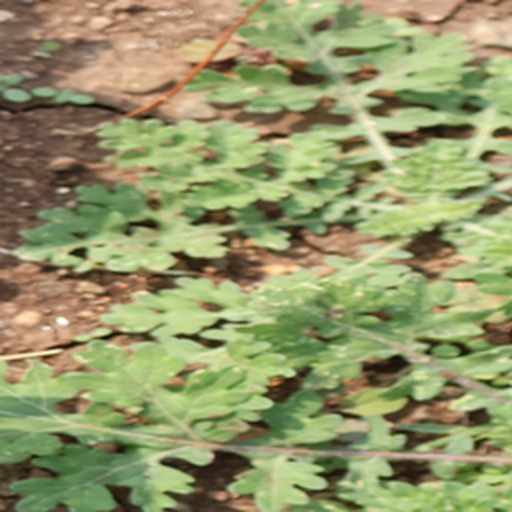
Weed species: Gajar_gavat_(Parthenium hysterophorus)